Julián Íñiguez de Medrano

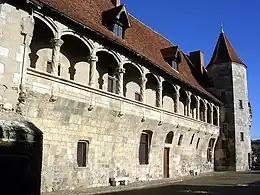
Nérac Court (Château de Nérac)

On a Sunday in October 1547, while descending Carrera Luenga after attending the "novena" of Ramón de Aguirre at the Church of San Juan de Estella, Julián Íñiguez de Medrano and Bernardino de Gomonsoro became engaged in a heated dispute. The confrontation stemmed from an incident a few days earlier, during which Gomonsoro had reportedly spoken disparagingly of Dr. Miguel Íñiguez de Medrano, Julián's brother. Seizing the opportunity, Julián confronted Bernardino, stating that had he been present at the time, he would have made him answer for his words. Although none of the questioned witnesses seemed to fully grasp what Gomonsoro had said to Miguel Íñiguez de Medrano that day, it is evident that his words were a direct affront to his noble lineage. However, one witness also noted that the later altercation between Gomonsoro and Julián was sparked by an exchange regarding the Observant and Cloistered Friars of San Francisco, though the exact words remain unknown.